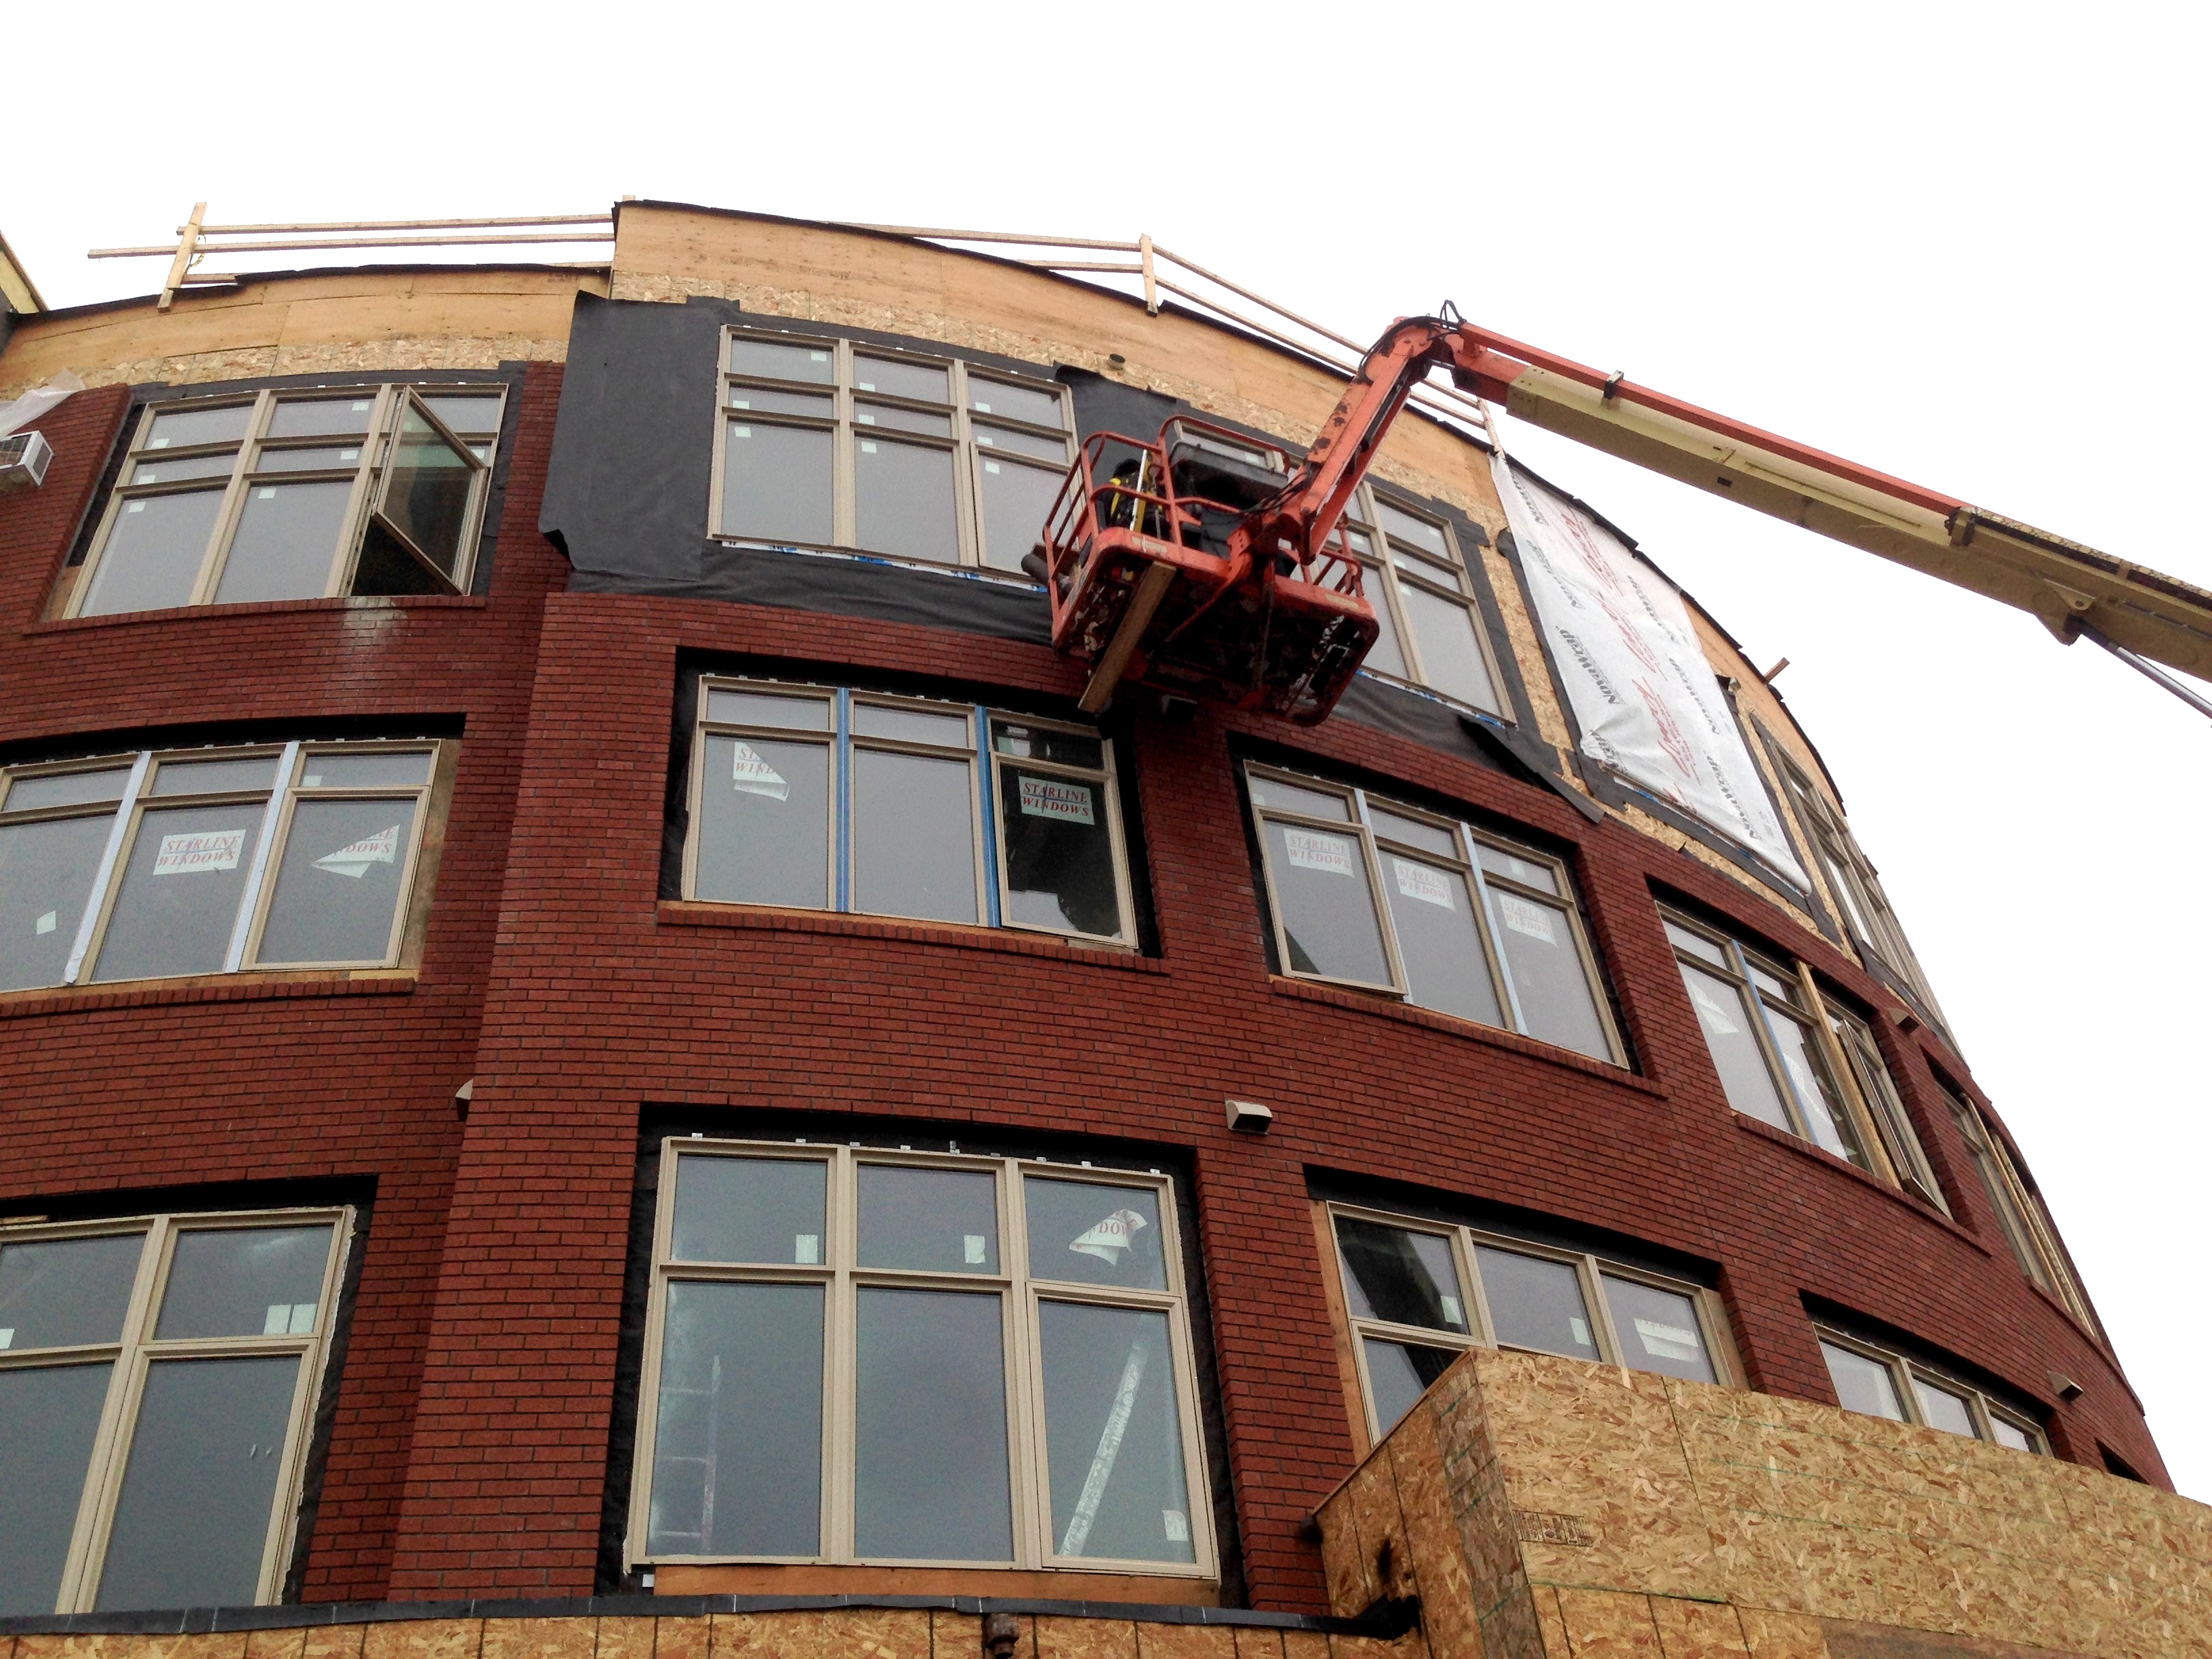
architecture, window, roof, facade, property